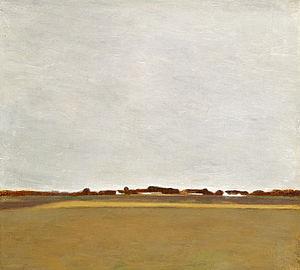
Vilhelm Hammershoi, né à Copenhague le 15 mai 1864 et mort dans la même ville le 13 février 1916, est un peintre intimiste danois.